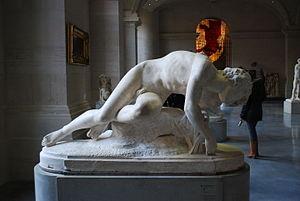
Narcisse, Département des sculptures, Palais des Beaux-Arts de Lille.
Ernest-Eugène Hiolle est un sculpteur français, né à Paris le 5 mai 1834 et mort à Bois-le-Roi le 5 octobre 1886.